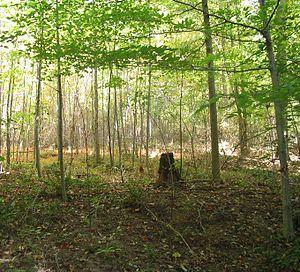
La forêt mémorial de Jefferson est une forêt située au sud-ouest de la zone métropolitaine de Louisville dans le Kentucky, aux États-Unis. Située au cœur de la Knobs region, la forêt s'étend sur 24,52 km² ce qui en fait la plus importante forêt municipale urbaine du pays.